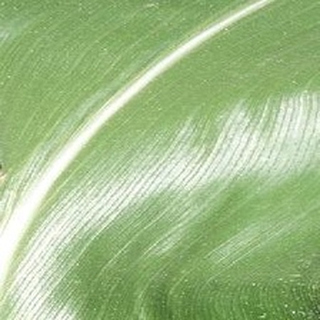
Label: healthy_corn